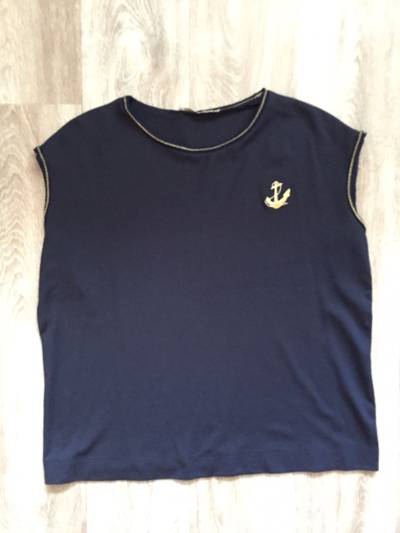
Waste category: clothes